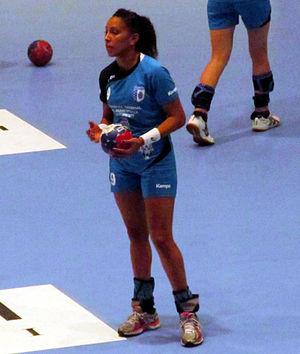
Ana Paula Rodrigues Belo, née le 18 octobre 1987 à São Luís au Brésil, est une handballeuse internationale brésilienne.